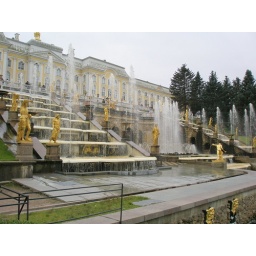
I still get jealous when I see photos of this place with a glorious blue sky in the background. Sigh.